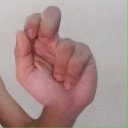
अक्षर: ढ